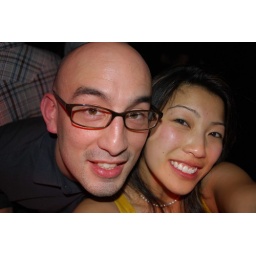
Bryan from Sega and girl in yellow dress